Wilderness Road

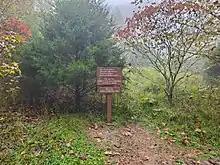
Cumberland Gap height of land along the Wilderness Road

A segment of the Wilderness Road was among the first roads in the United States to be paved. The old road from the town of Cumberland Gap, Tennessee to Middlesboro, Kentucky through the mountain pass was paved and completed on October 3, 1908. This was an "object-lesson" road (a new kind of paved macadam construction funded by local communities but with federal governmental supervision) initiated by the U.S. Office of Public Roads. At that time, only about of paved roads existed in the United States. Its name was later changed to U.S. Route 25E. This new road brought a new industry, tourism, to the rural areas filling hotels and restaurants with travelers.